Salter (trap)

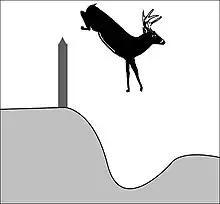
Salter construction

A salter is a structure that enabled deer to leap into an enclosed area but prevented them from leaving. From the Latin "saltare", "to jump." Now the word provides understanding in the study of toponymic surnames, and toponymy, or the study of place names.